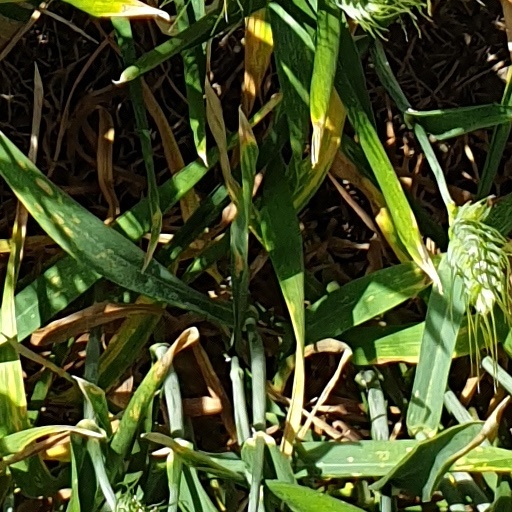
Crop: wheat